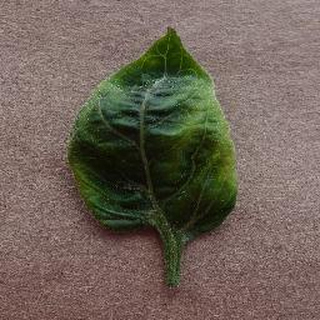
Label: tomato_yellow_leaf_curl_virus